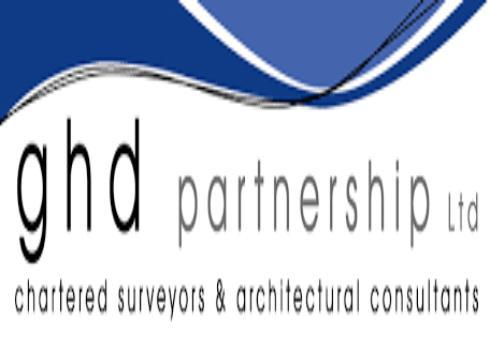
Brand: ghd
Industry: Necessities